Karel Burian

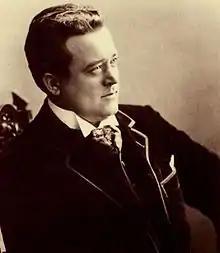
Karel Burian

Karel Burian (also Carl Burrian) (12 January 1870 – 25 September 1924) was a Czech operatic tenor who had an active international career spanning the 1890s to the 1920s. A Heldentenor, Burian earned acclaim in Europe and America for his powerful performances of the heaviest Wagnerian roles. His voice is preserved on numerous recordings made for Pathé Records, the Gramophone Company, the Gramophone & Typewriter Company (and its successor HMV) and the Victor Recording Company.